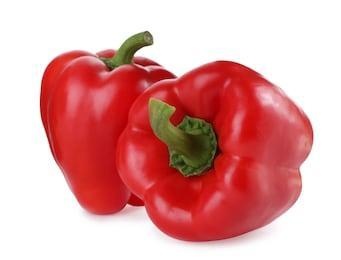
Label: capsicum